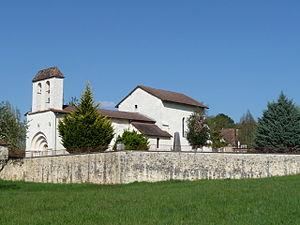
Eglise de Saint-Jean-d'Estissac
Saint-Jean-d'Estissac est une commune française située dans le département de la Dordogne, en région Nouvelle-Aquitaine.